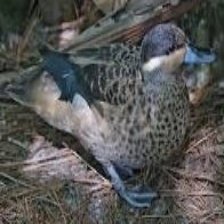
Species: PUNA TEAL
Scientific name: ANAS PUNA
ImageNet parent category: drake